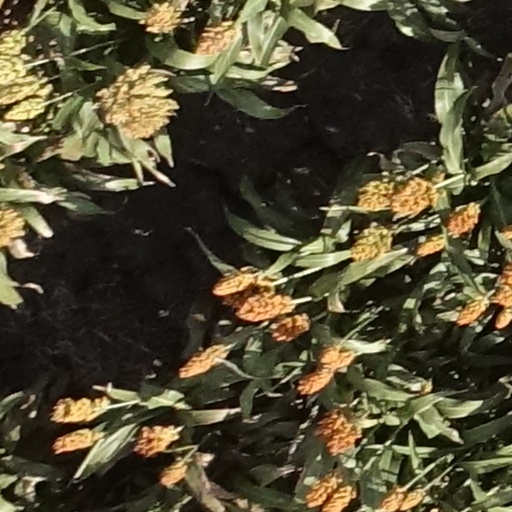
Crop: sorghum